John F. Kennedy

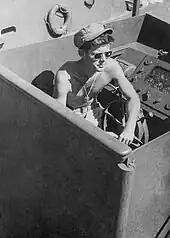
Kennedy on his navy patrol boat, the "PT-109", 1943

In April 1943, Kennedy was assigned to Motor Torpedo Squadron TWO, and on April 24 he took command of "PT-109", then based on Tulagi Island in the Solomons. On the night of August 1–2, in support of the New Georgia campaign, "PT-109" and fourteen other PTs were ordered to block or repel four Japanese destroyers and floatplanes carrying food, supplies, and 900 Japanese soldiers to the Vila Plantation garrison on the southern tip of the Solomon's Kolombangara Island. Intelligence had been sent to Kennedy's Commander Thomas G. Warfield, who as a result was expecting the arrival of the large Japanese naval force that would pass on the evening of August 1. Of the 24 torpedoes fired that night by eight of the American PTs, not one hit the Japanese convoy. On that moonless night, Kennedy spotted a Japanese destroyer heading north on its return from the base of Kolombangara around 2:00 a.m., and attempted to turn to attack, when "PT-109" was rammed suddenly at an angle and cut in half by the destroyer "Amagiri", killing two "PT-109" crew members. Avoiding surrender, the remaining crew swam towards Plum Pudding Island, 3.5 miles (5.6 km) southwest of the remains of "PT-109", on August 2. Despite re-injuring his back in the collision, Kennedy towed a badly burned crewman to the island with a life jacket strap clenched between his teeth. From there, Kennedy and his subordinate, Ensign George Ross, made forays through the coral islands, searching for help. When they encountered an English-speaking native with a canoe, Kennedy carved his location on a coconut shell and requested a boat rescue. Seven days after the collision, with the coconut message delivered, the "PT-109" crew were rescued.